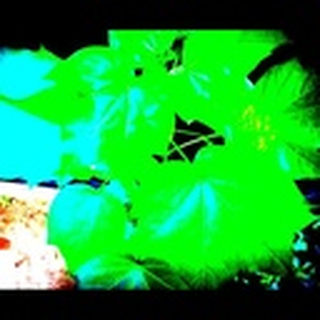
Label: healthy_cotton